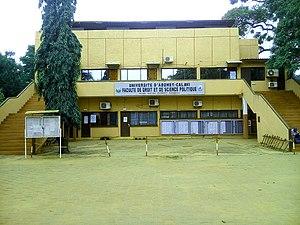
Faculté des droits et science politique Bénin-UAC.
L'université d'Abomey-Calavi est une université publique béninoise située dans la commune d'Abomey-Calavi, près de Cotonou, dans le sud du pays.